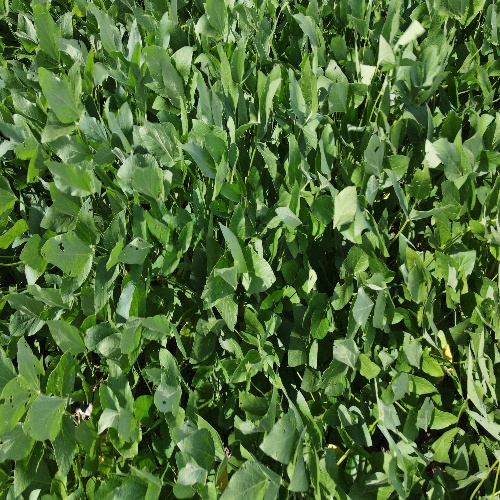
Label: Caterpillar